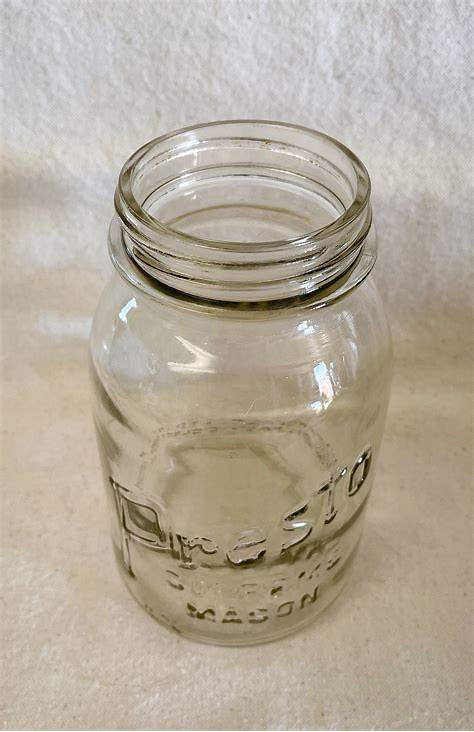
Waste category: glass